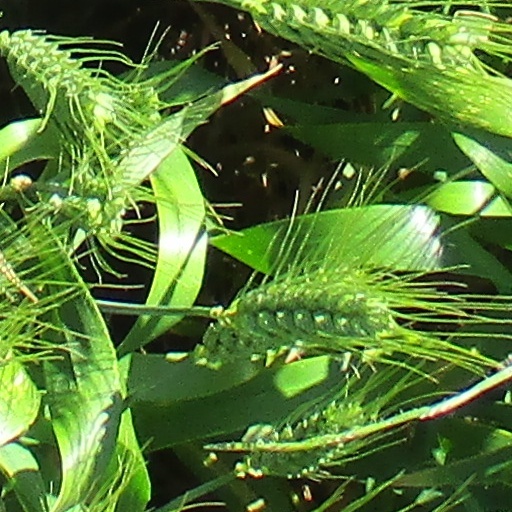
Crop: wheat